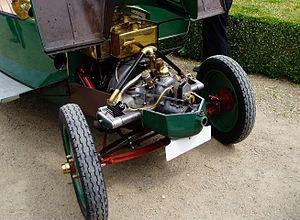
La Tatra T11 a été le premier modèle Tatra à utiliser la combinaison unique de composants majeurs qui sont encore en usage sur les camions produits par Tatra à ce jour.